Celestine Sibley

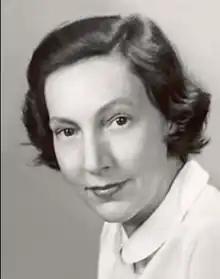
Sibley

Celestine Sibley (May 23, 1914 – August 15, 1999) was a famous American newspaper reporter, syndicated columnist, and novelist in Atlanta, Georgia, for nearly sixty years.